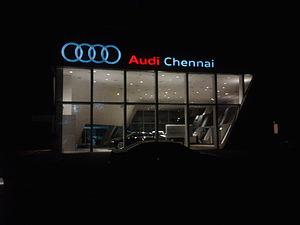
Audi Inde est la filiale en propriété exclusive de fabricant d'automobiles allemand Audi.